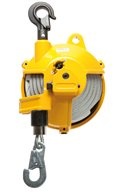
Balancer, 9 - 15 kg, 1,3 mtr. (Seil-Balancer)
Artikelnummer: 4050571289768 Property Value max. Aus­zugs­län­ge [m] 1,3 Gewicht 4,2 kg / Stk. GTIN 4050571289768 Zollwarennummer 84289090 Ka­pa­zi­tät [kg] 9 - 15 Ge­häu­se­werk­stoff Alu­mi­ni­um RoHS konform Ja Aus­füh­rung Seil-​Balancer
Brand: MT Industries
Category: Sporting Goods > Fitness & General Exercise Equipment > Balance Trainers > Balance Steps